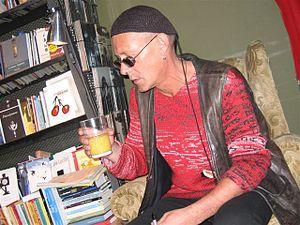
Mariusz Wilk est un journaliste, essayiste, écrivain voyageur polonais, né le 19 janvier 1955 à Wrocław, en Silésie, Pologne. Ses essais relatent son expérience de vie durant de nombreuses années dans les régions de la mer Blanche, de la presqu'île de Kola, de Zaonejie, de Carélie, à l'ouest de la Russie d'Europe.